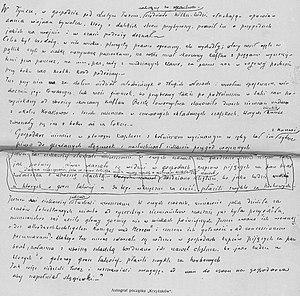
Les Chevaliers Teutoniques est un roman historique d'Henryk Sienkiewicz publié en 1900, après avoir paru sous forme de roman-feuilleton dans le journal Tygodnik Illustrowany de 1897 à 1899. Traduit dans vingt-cinq langues, il a connu un succès public immédiat et a été le premier roman édité en Pologne après la Seconde Guerre mondiale. Il a pour cadre la Pologne du Moyen Âge et son action s'étale de 1399 à 1410.